Light in August

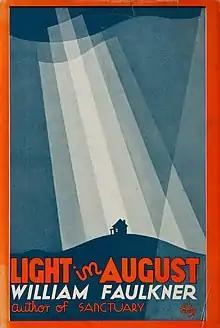
First edition

Light in August is a 1932 novel by American author William Faulkner. It belongs to the Southern Gothic and modernist literary genres.